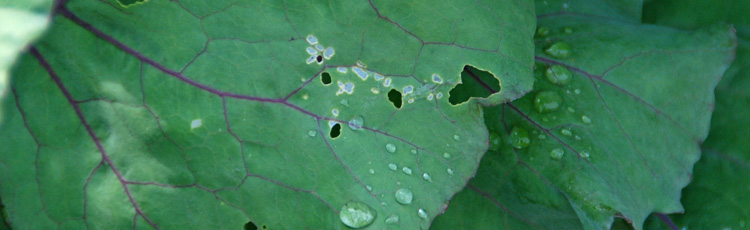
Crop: unknown
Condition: broccoli